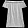
Label: T - shirt / top